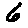
Label: 6